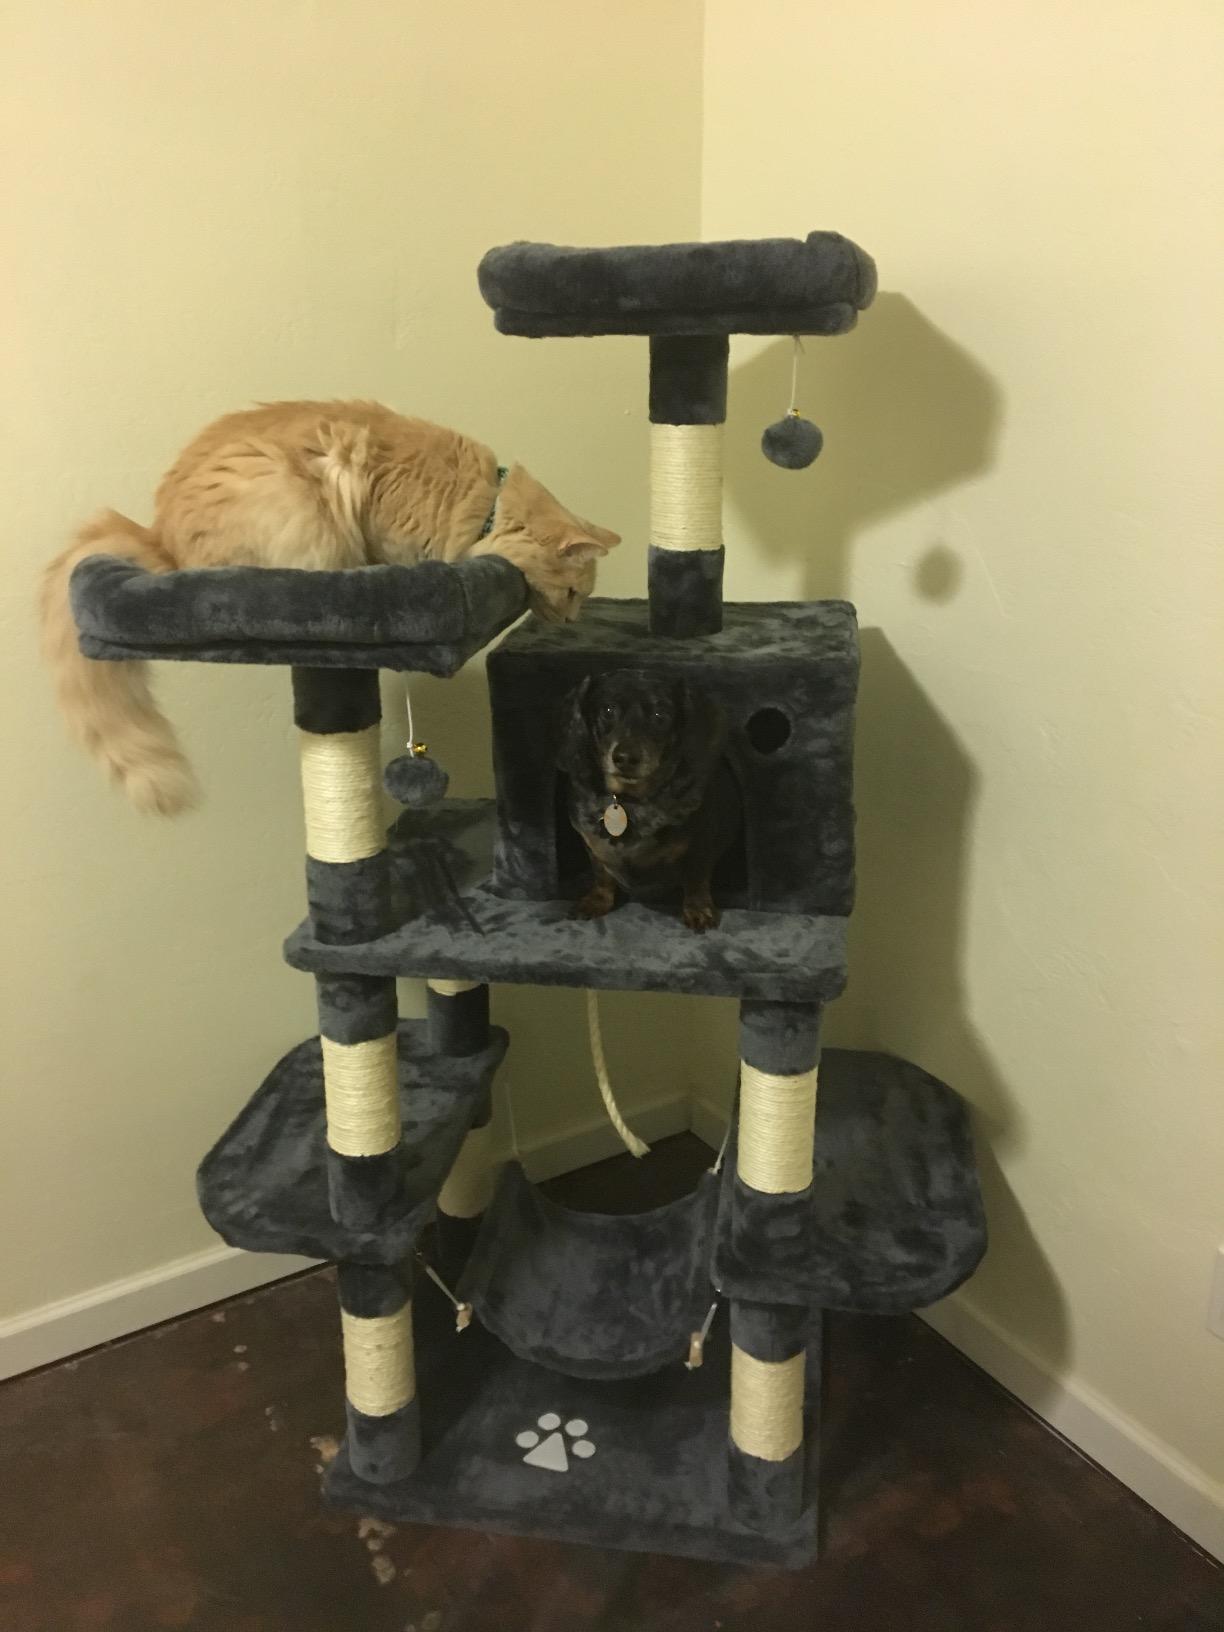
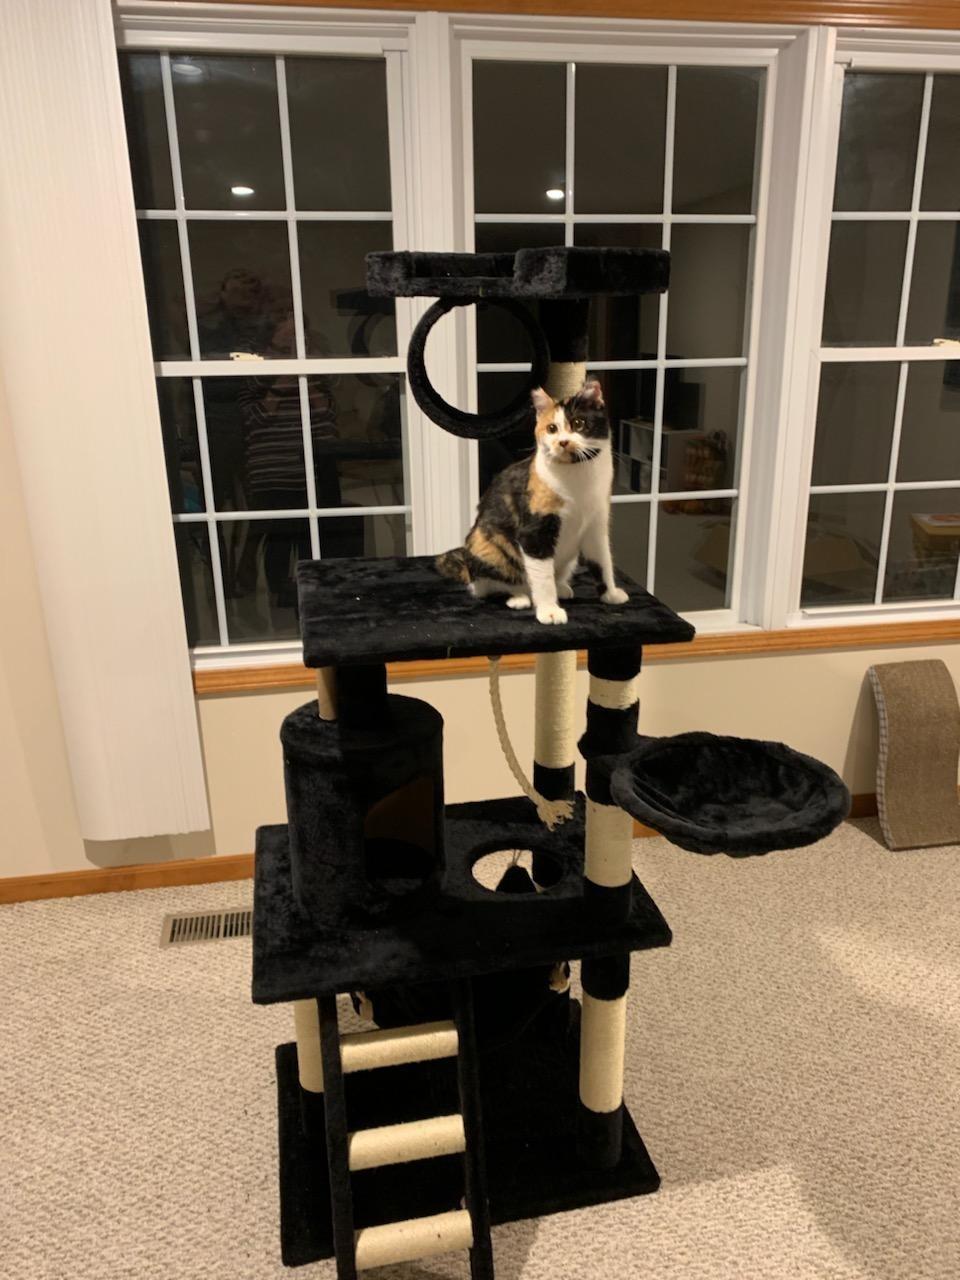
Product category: items_cat tree
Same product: no